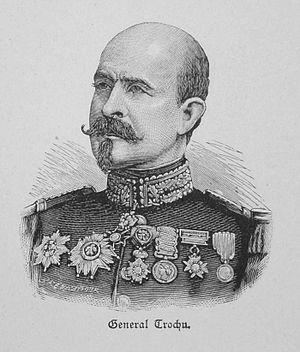
Le gouvernement de la Défense nationale, aussi connu sous le nom de gouvernement provisoire de 1870 ou gouvernement provisoire de Défense nationale, est formé à Paris durant la Guerre franco-allemande, le 4 septembre 1870 après la capture de Napoléon III à la bataille de Sedan, la déchéance de l'empereur prononcée sous la pression de la foule au palais Bourbon par le Corps législatif et la proclamation de la République à l'hôtel de ville.
Chronologie de la Bretagne